HMAS Melbourne (R21)

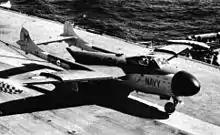
A de Havilland Sea Venom, with arrestor gear still connected, has just landed on "Melbourne"

"Melbourne" carried three Fleet Air Arm squadrons. Initially, she had up to 22 fixed wing and 2 rotary wing aircraft embarked at any time. The number of aircraft gradually increased until 1972, when the air group peaked at 27 aircraft. Approximately 350 Fleet Air Arm personnel were stationed aboard the carrier.